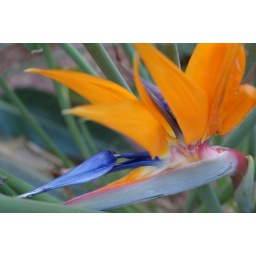
Spotted while walking in the neighborhood. I think this plant species is especially fascinating.